Gordon Muortat Mayen

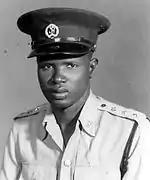
Gordon Muortat in police uniform

In 1957, Muortat was denied a transfer to southern Sudan, so he resigned his position and joined the Sudan Civil Administration. He was appointed assistant district commissioner and served throughout Bahr el-Ghazal and Upper Nile provinces. In 1965, under the transitional government of Prime Minister Sirr Al-Khatim Al-Khalifa, Muortat was appointed to be Minister of Works and Mineral Resources in his cabinet. However, when Prime Minister Muhammad Ahmad Mahgoub came to office, Muortat was dismissed.